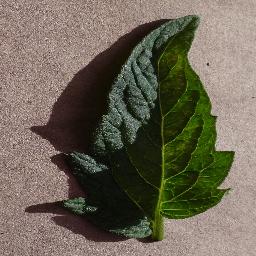
Label: Tomato___Spider_mites Two-spotted_spider_mite